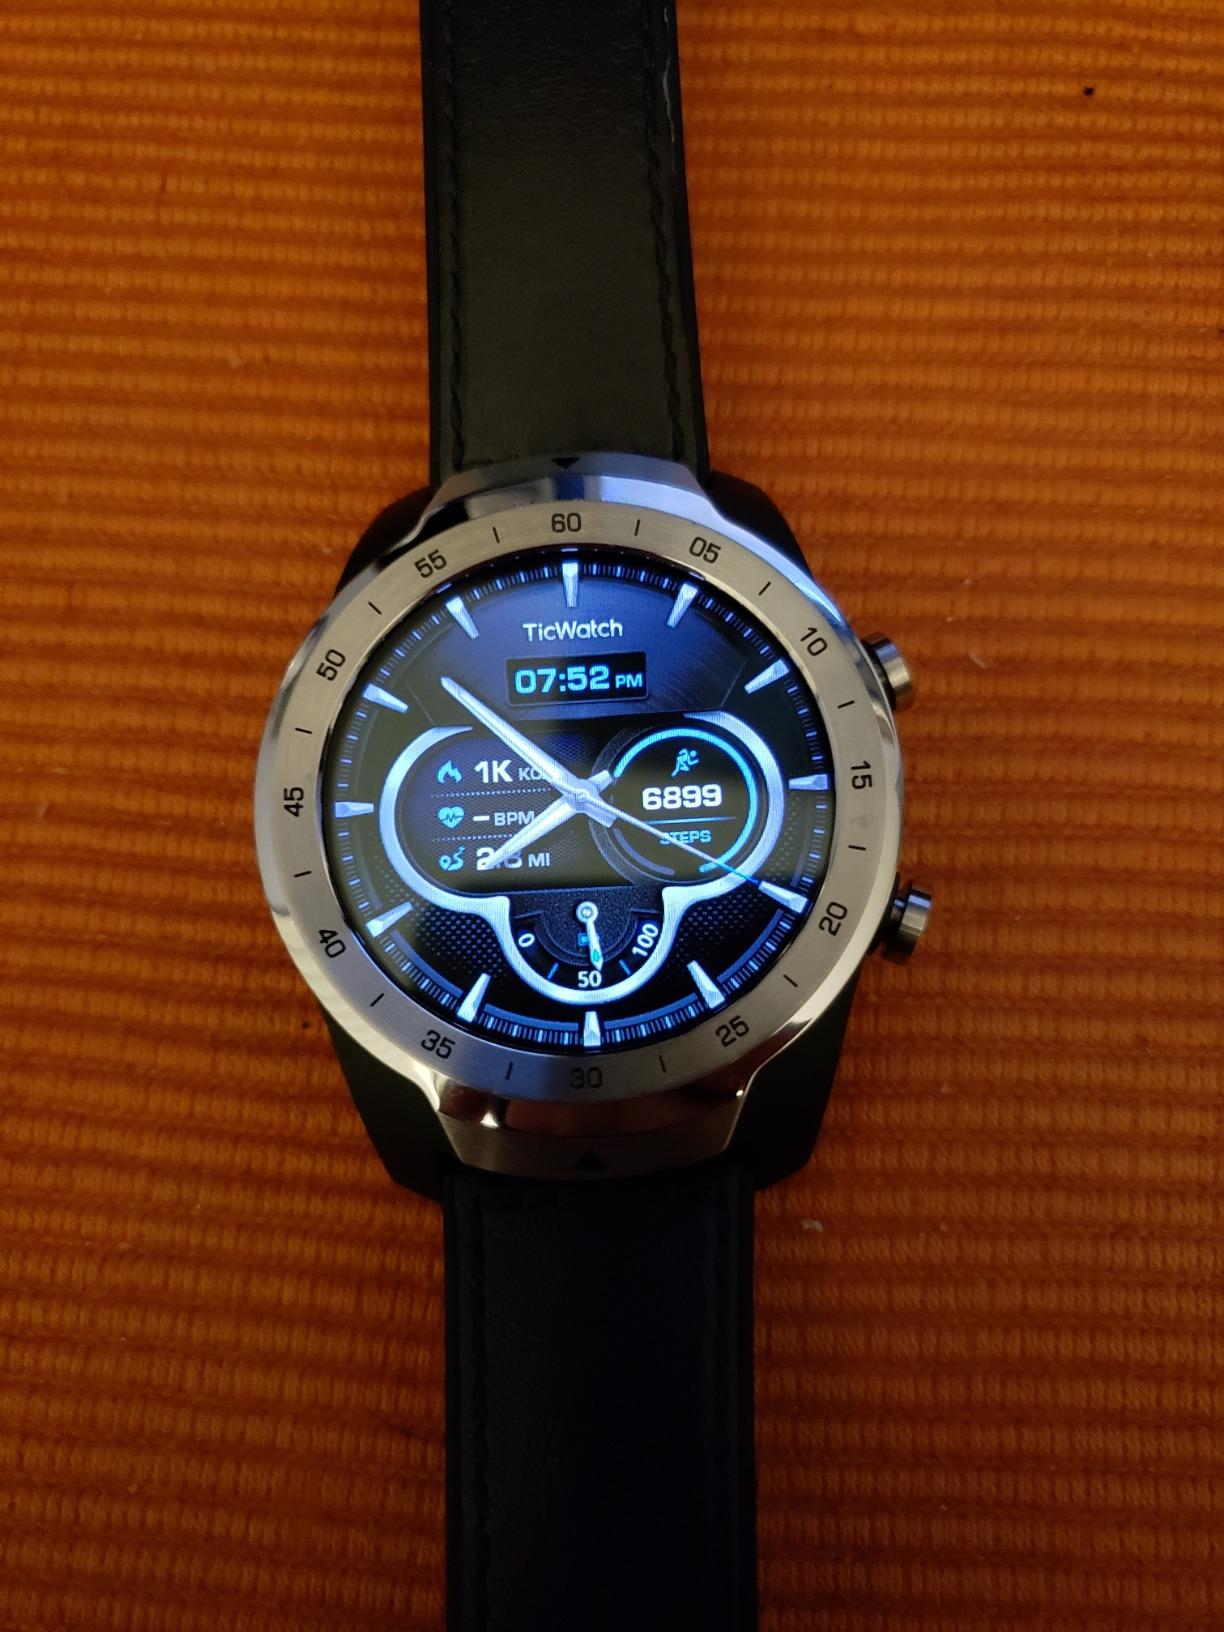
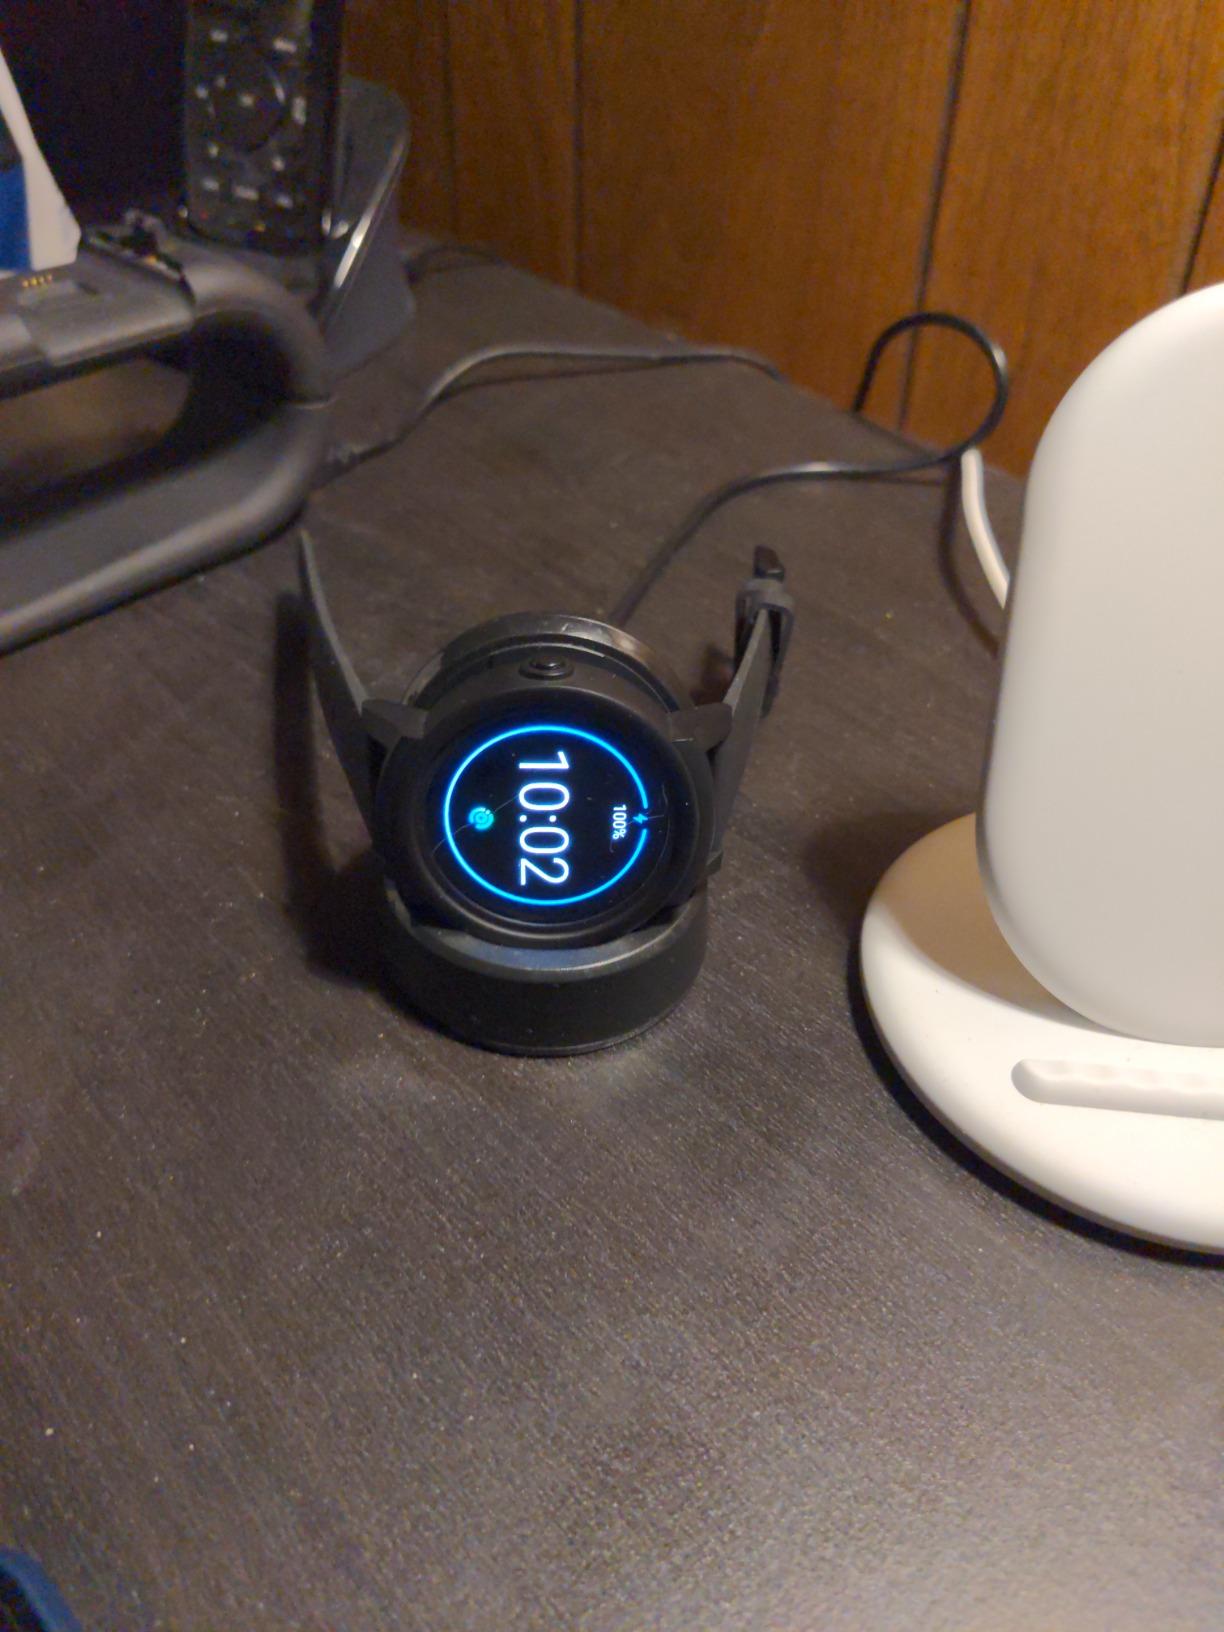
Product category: smartwatch
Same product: no